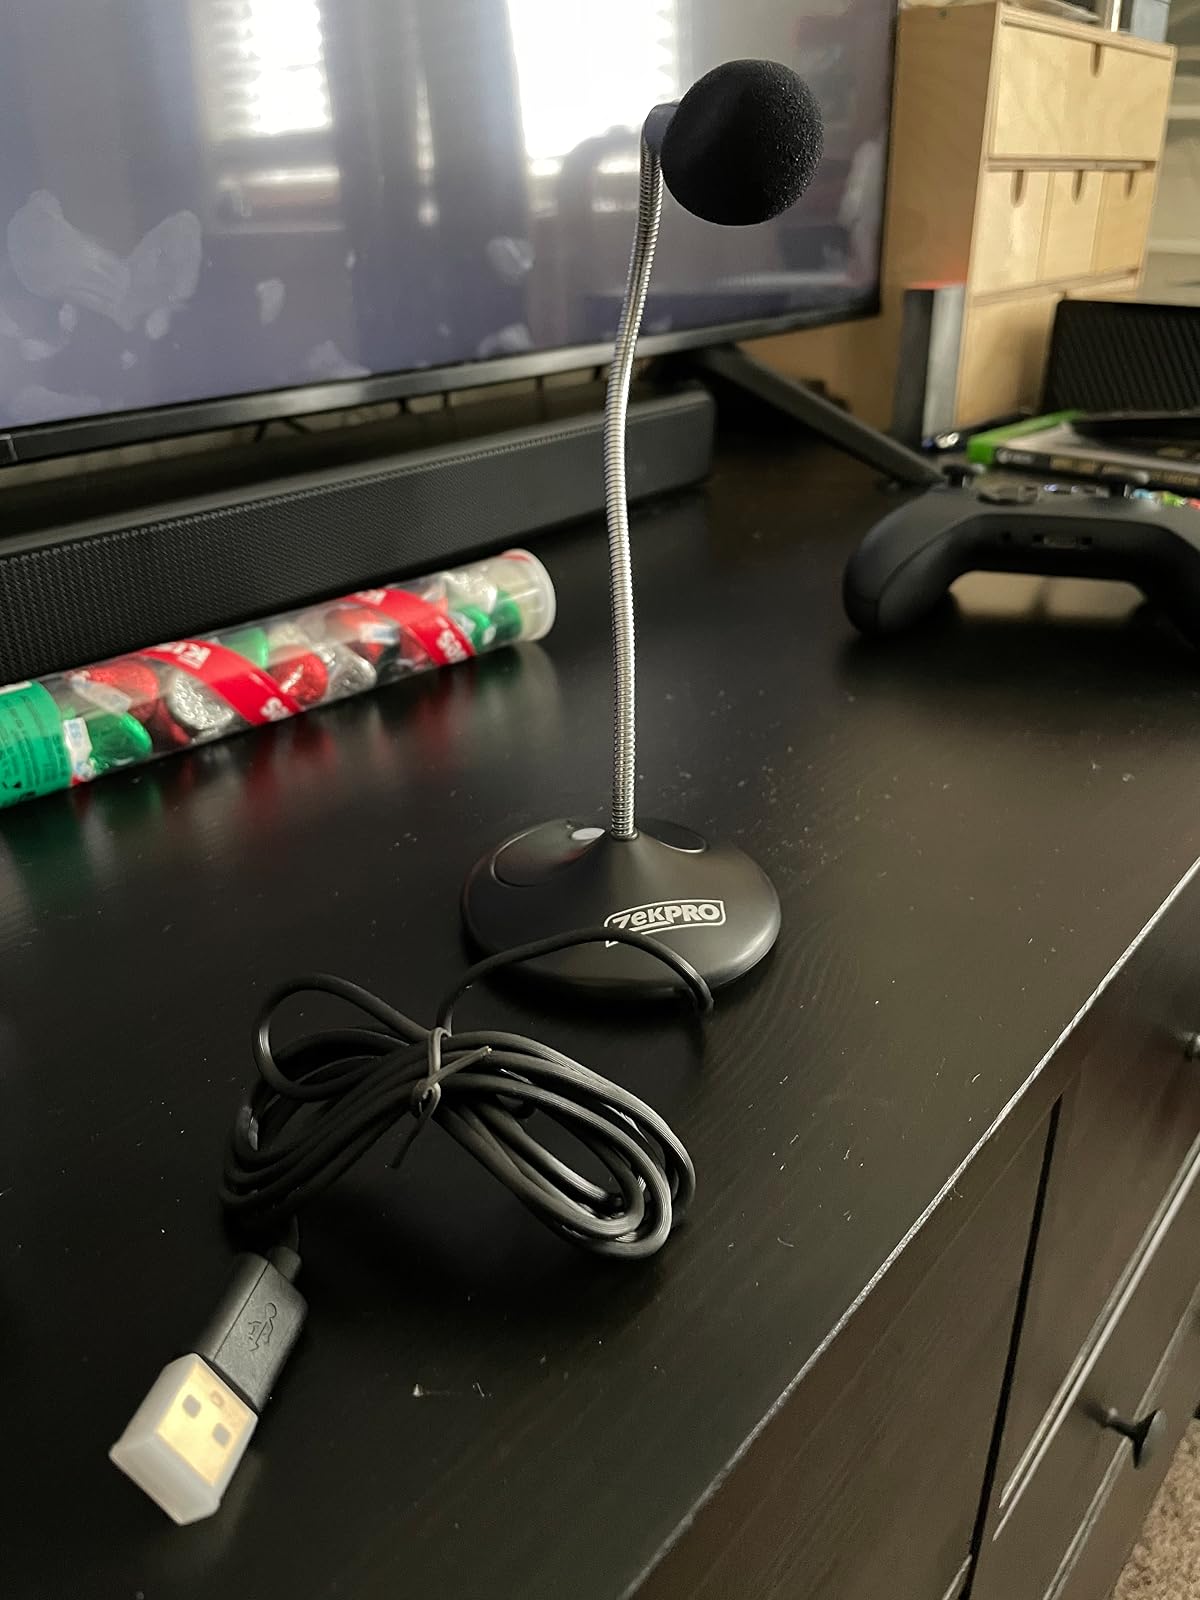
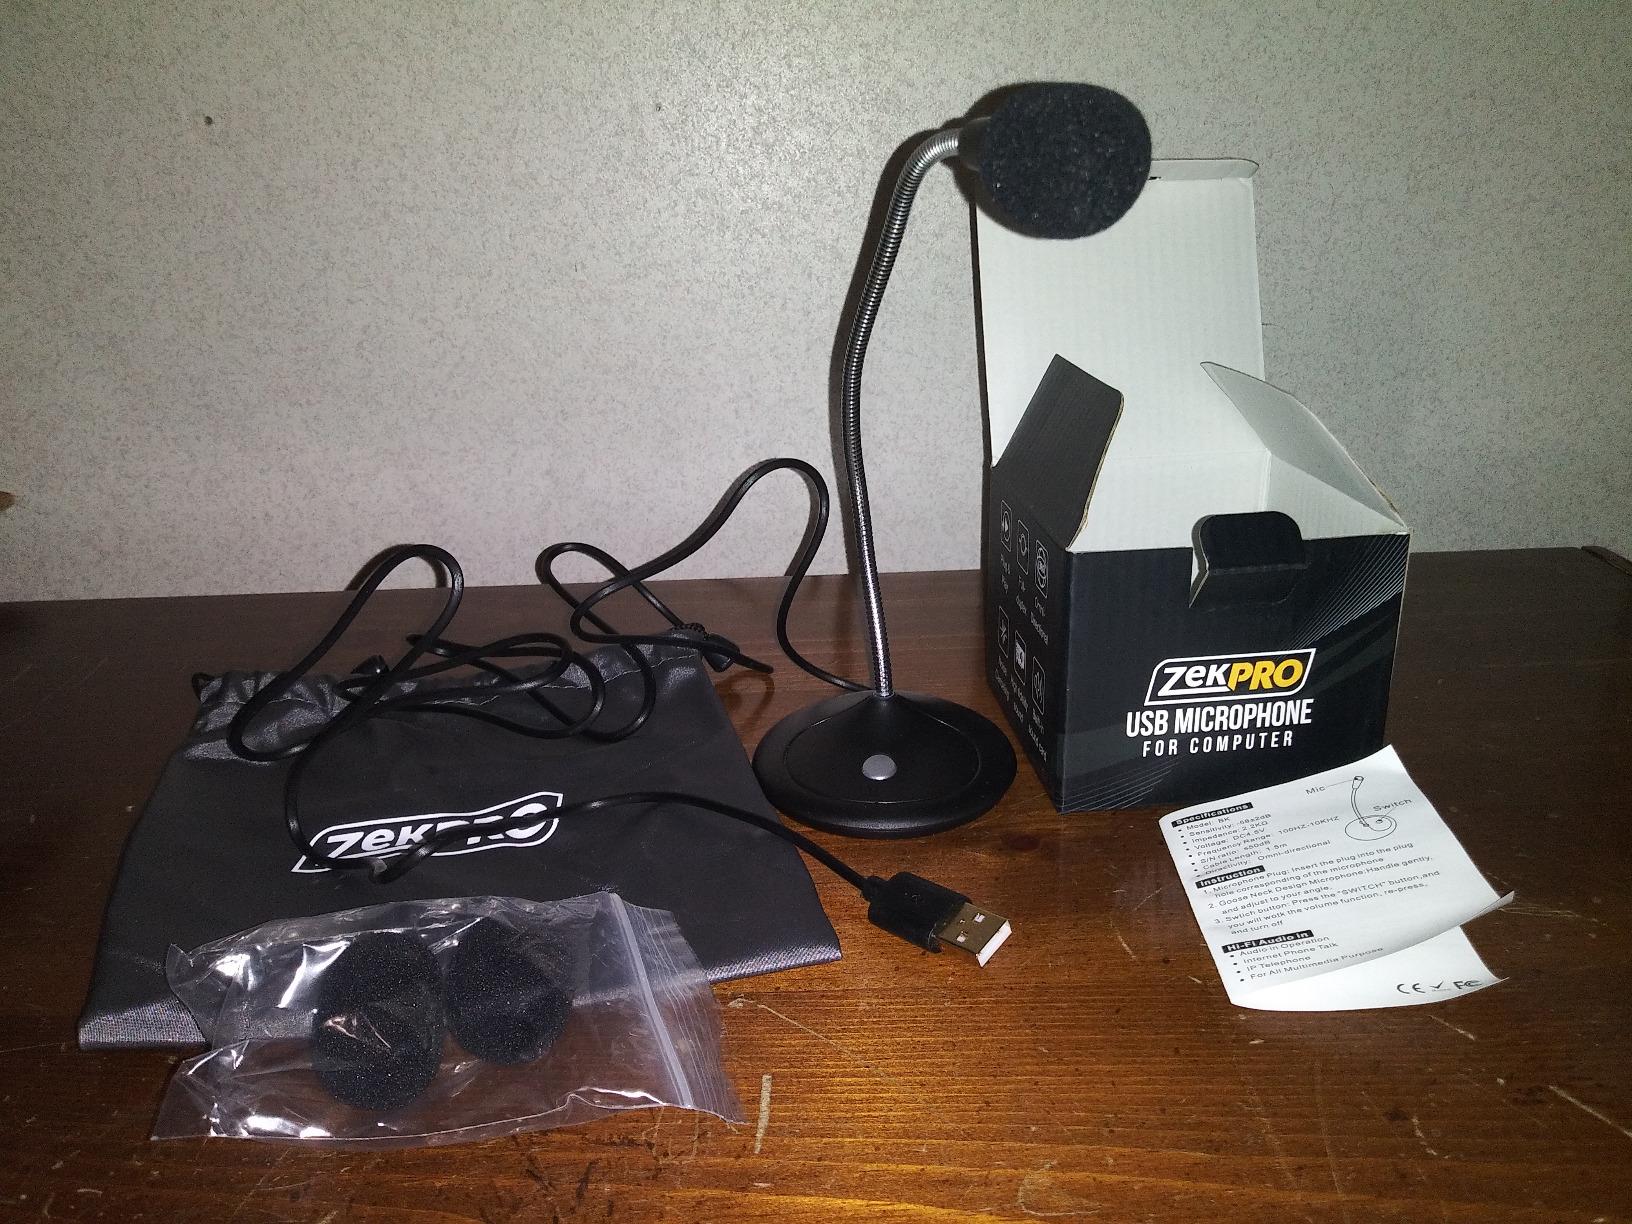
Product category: microphone
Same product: yes